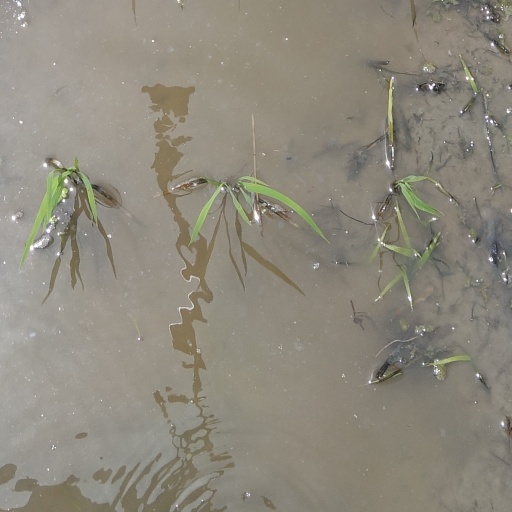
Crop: rice